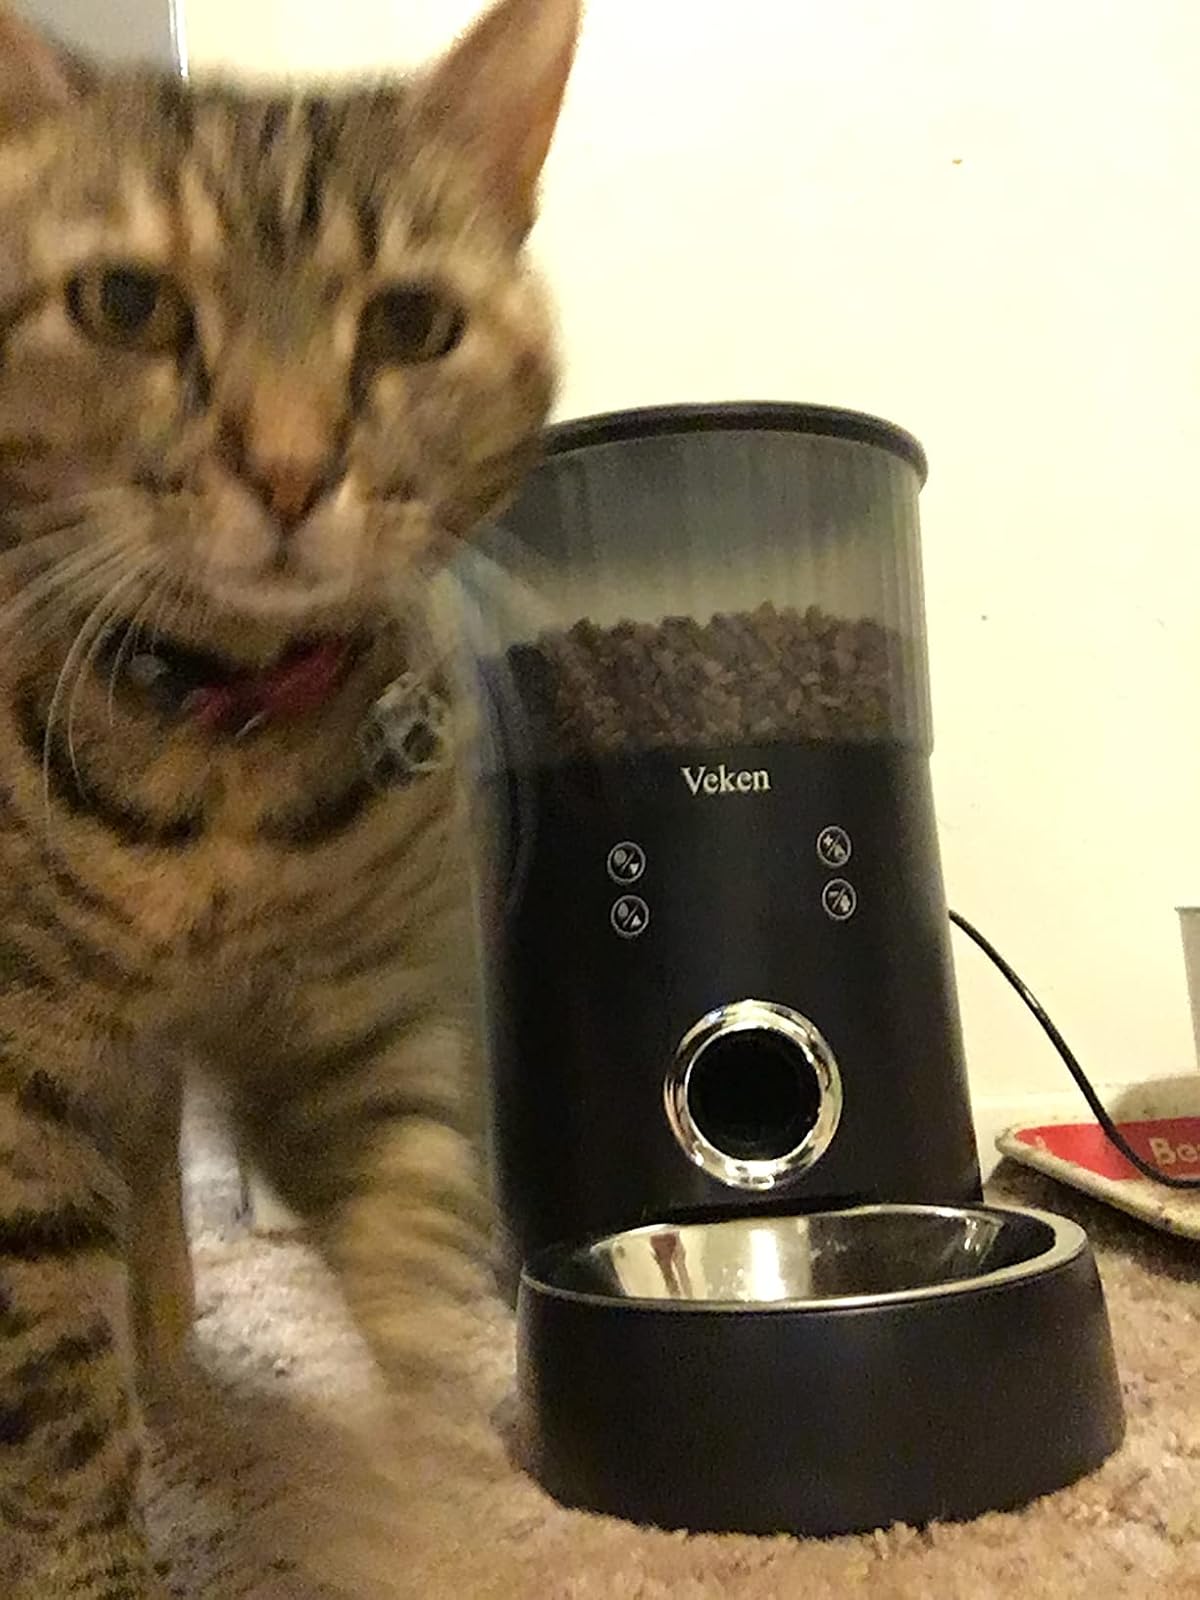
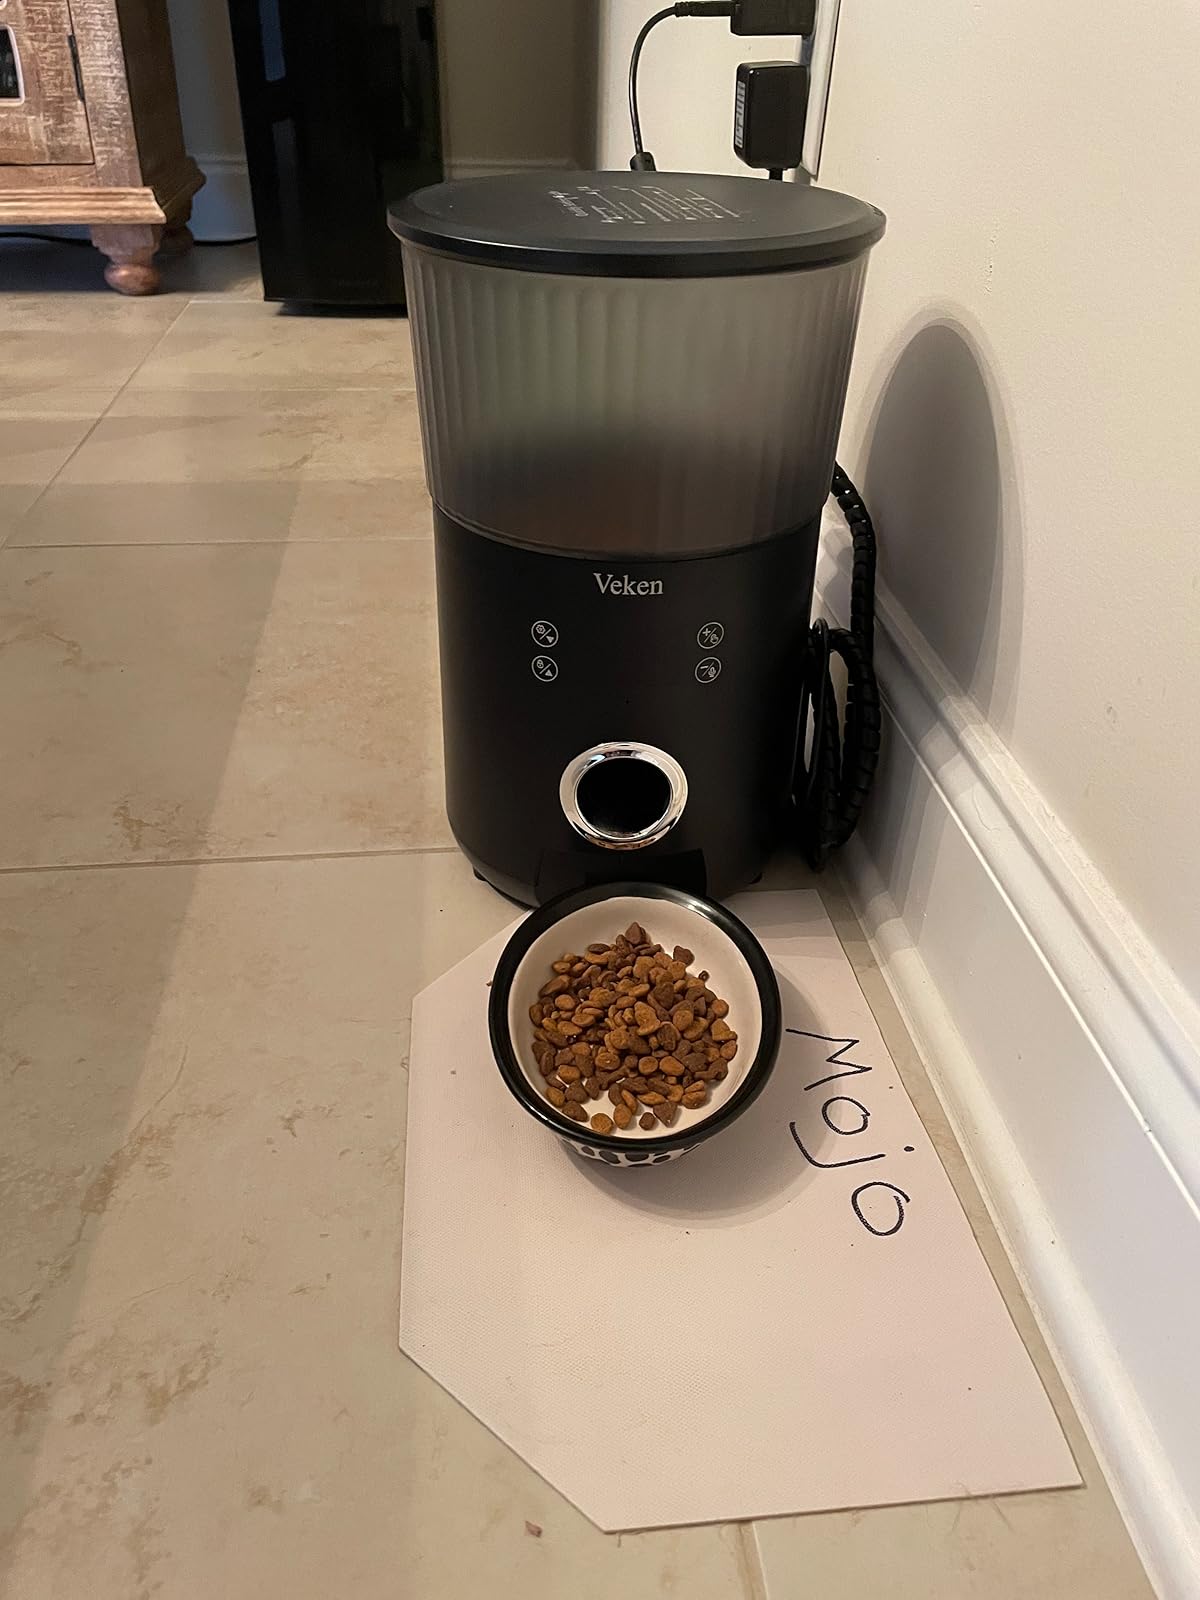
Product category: items_feeder
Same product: yes